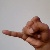
The image shows a hand gesture representing the letter 'J' in Indian Sign Language.